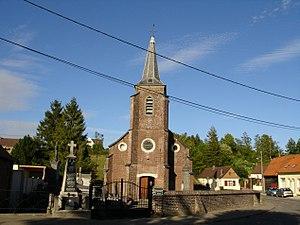
Église de Vaudringhem
Vaudringhem est une commune française située dans le département du Pas-de-Calais en région Hauts-de-France.